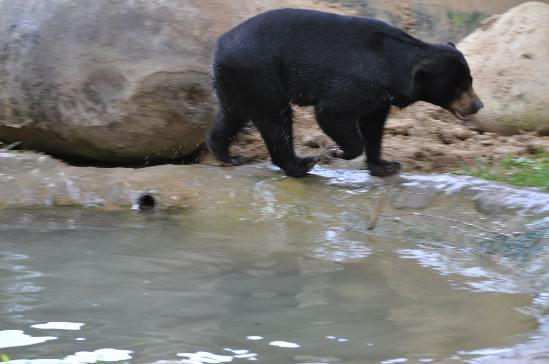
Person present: No